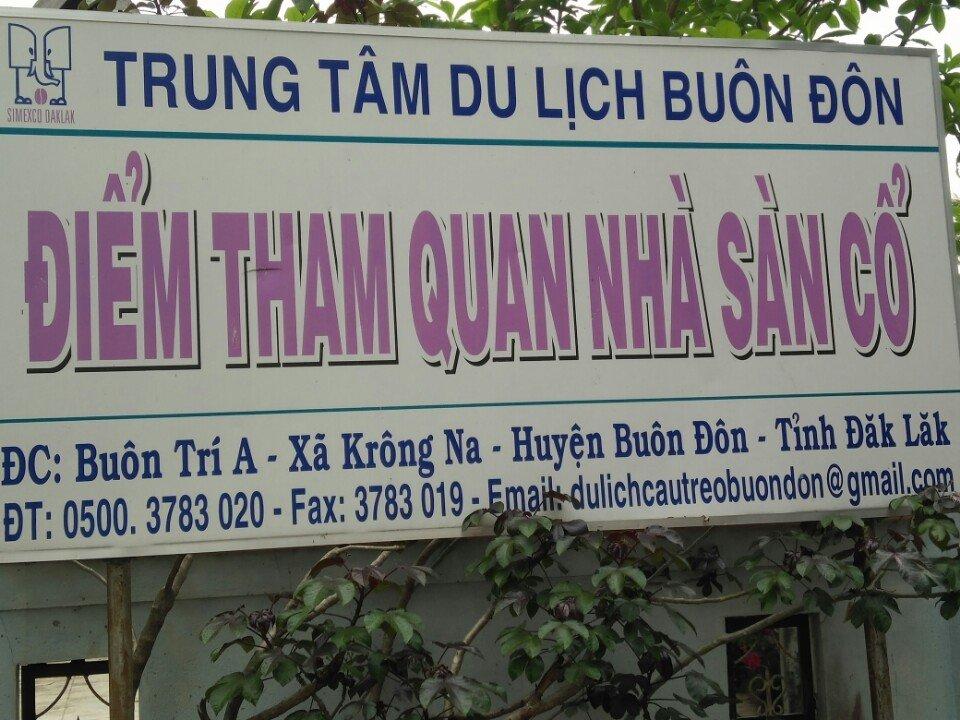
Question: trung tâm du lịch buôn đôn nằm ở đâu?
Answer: trung tâm du lịch buôn đôn nằm ở buôn trí a - xã krông na - huyện buôn đôn - tỉnh đăk lăk